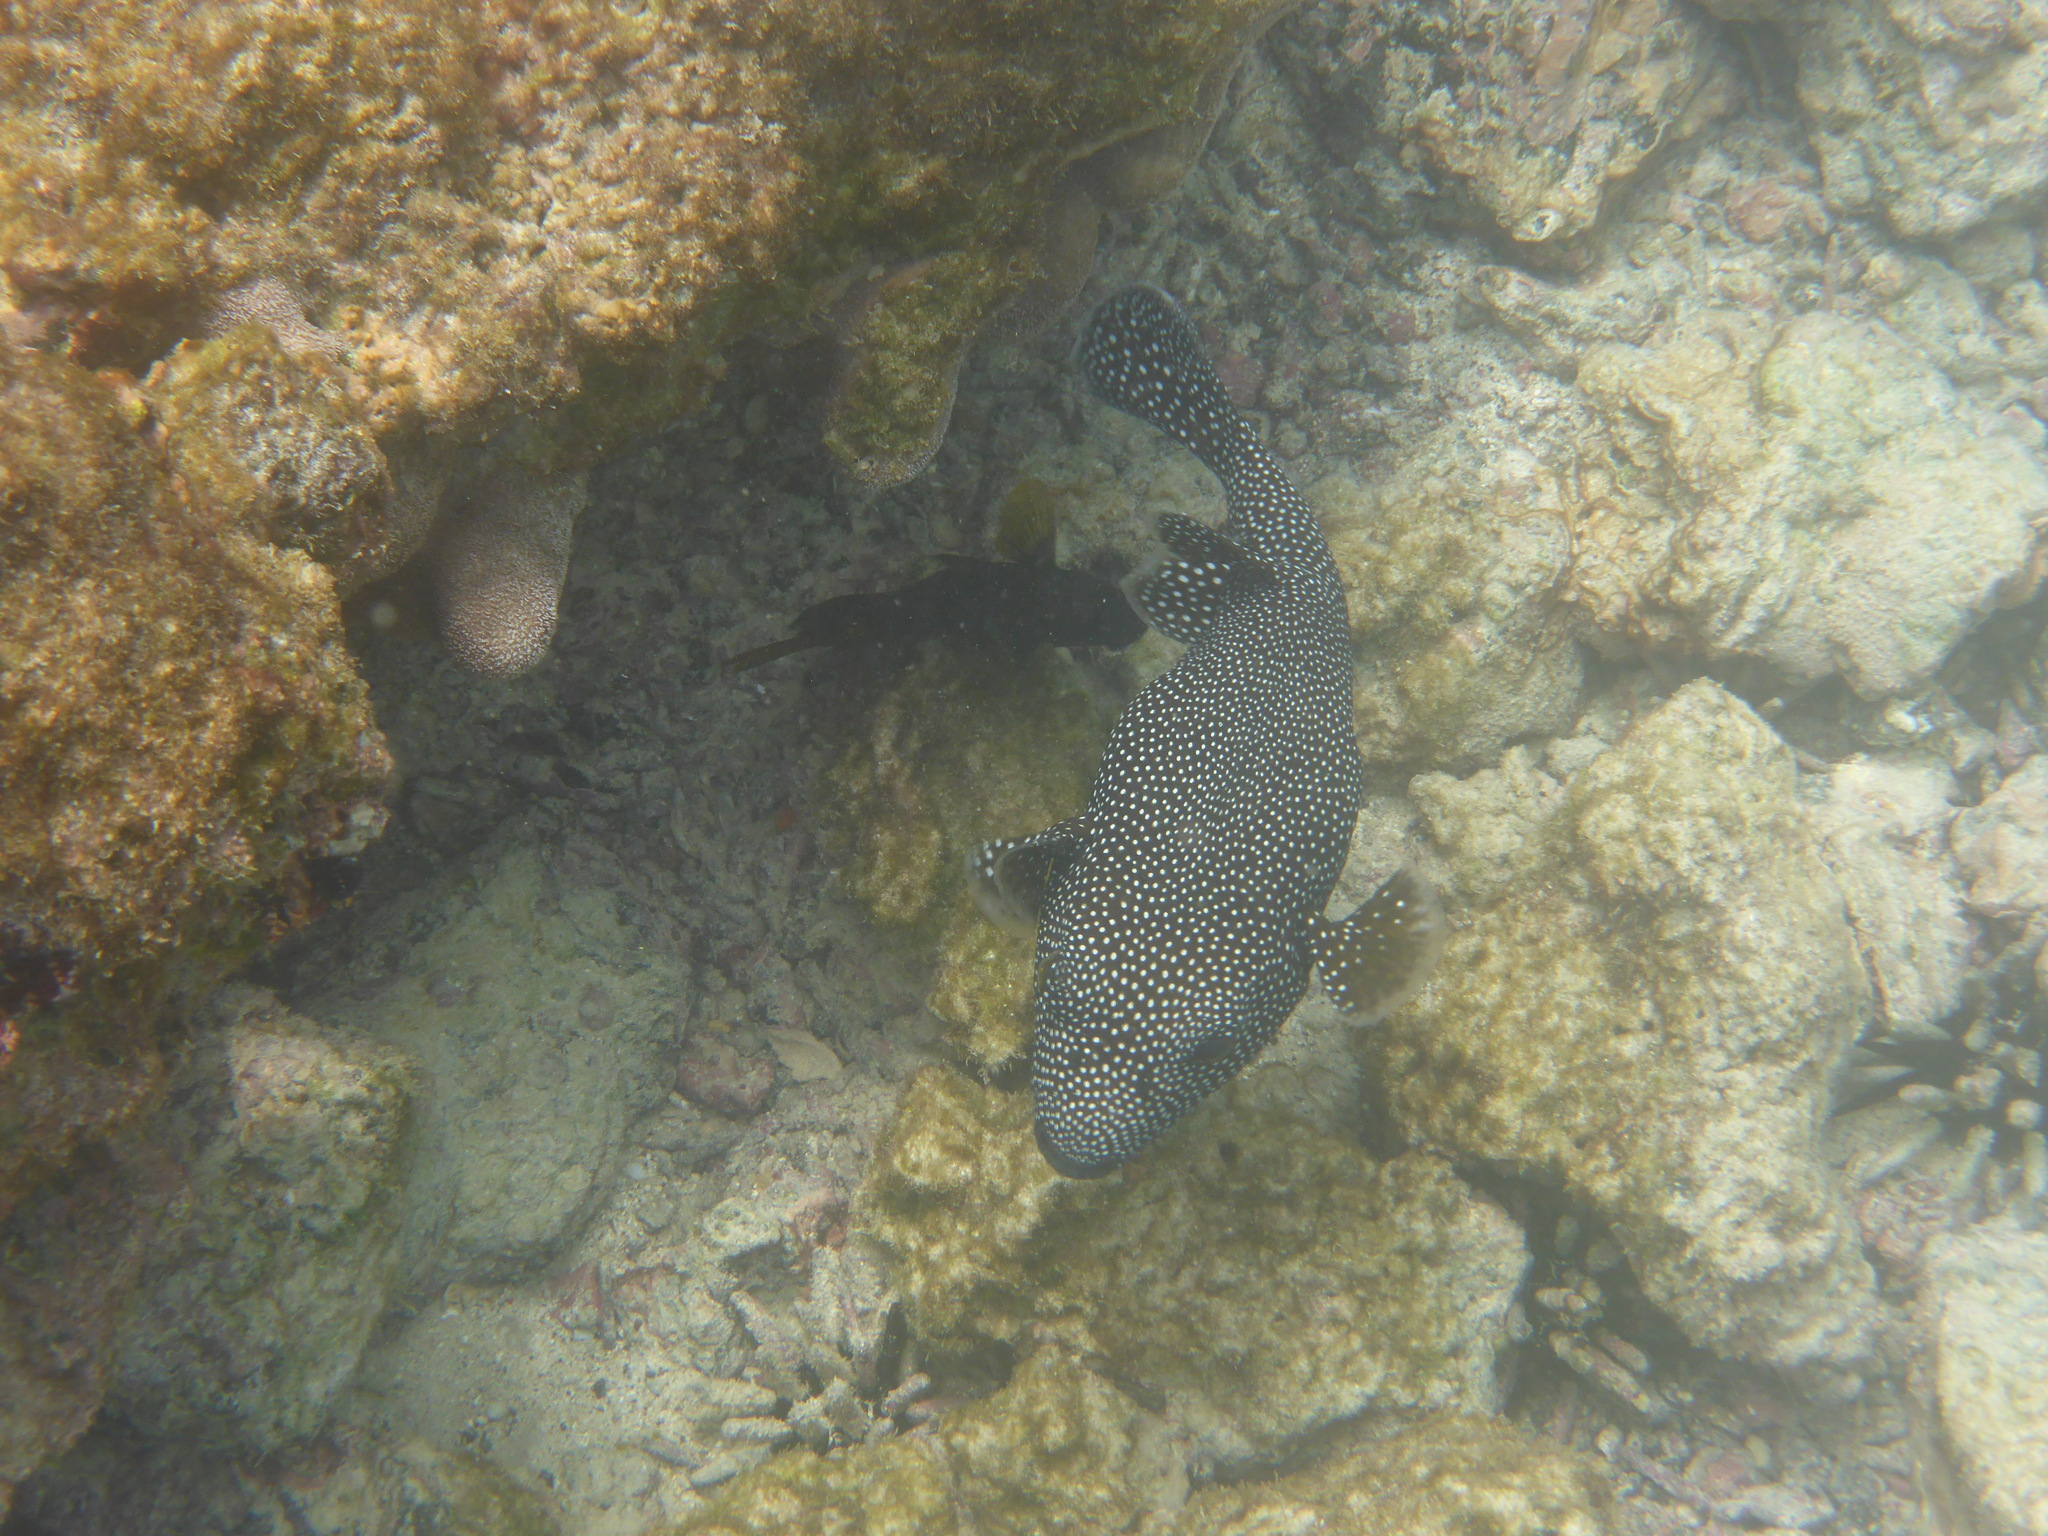
Arothron meleagris (Guineafowl Puffer)